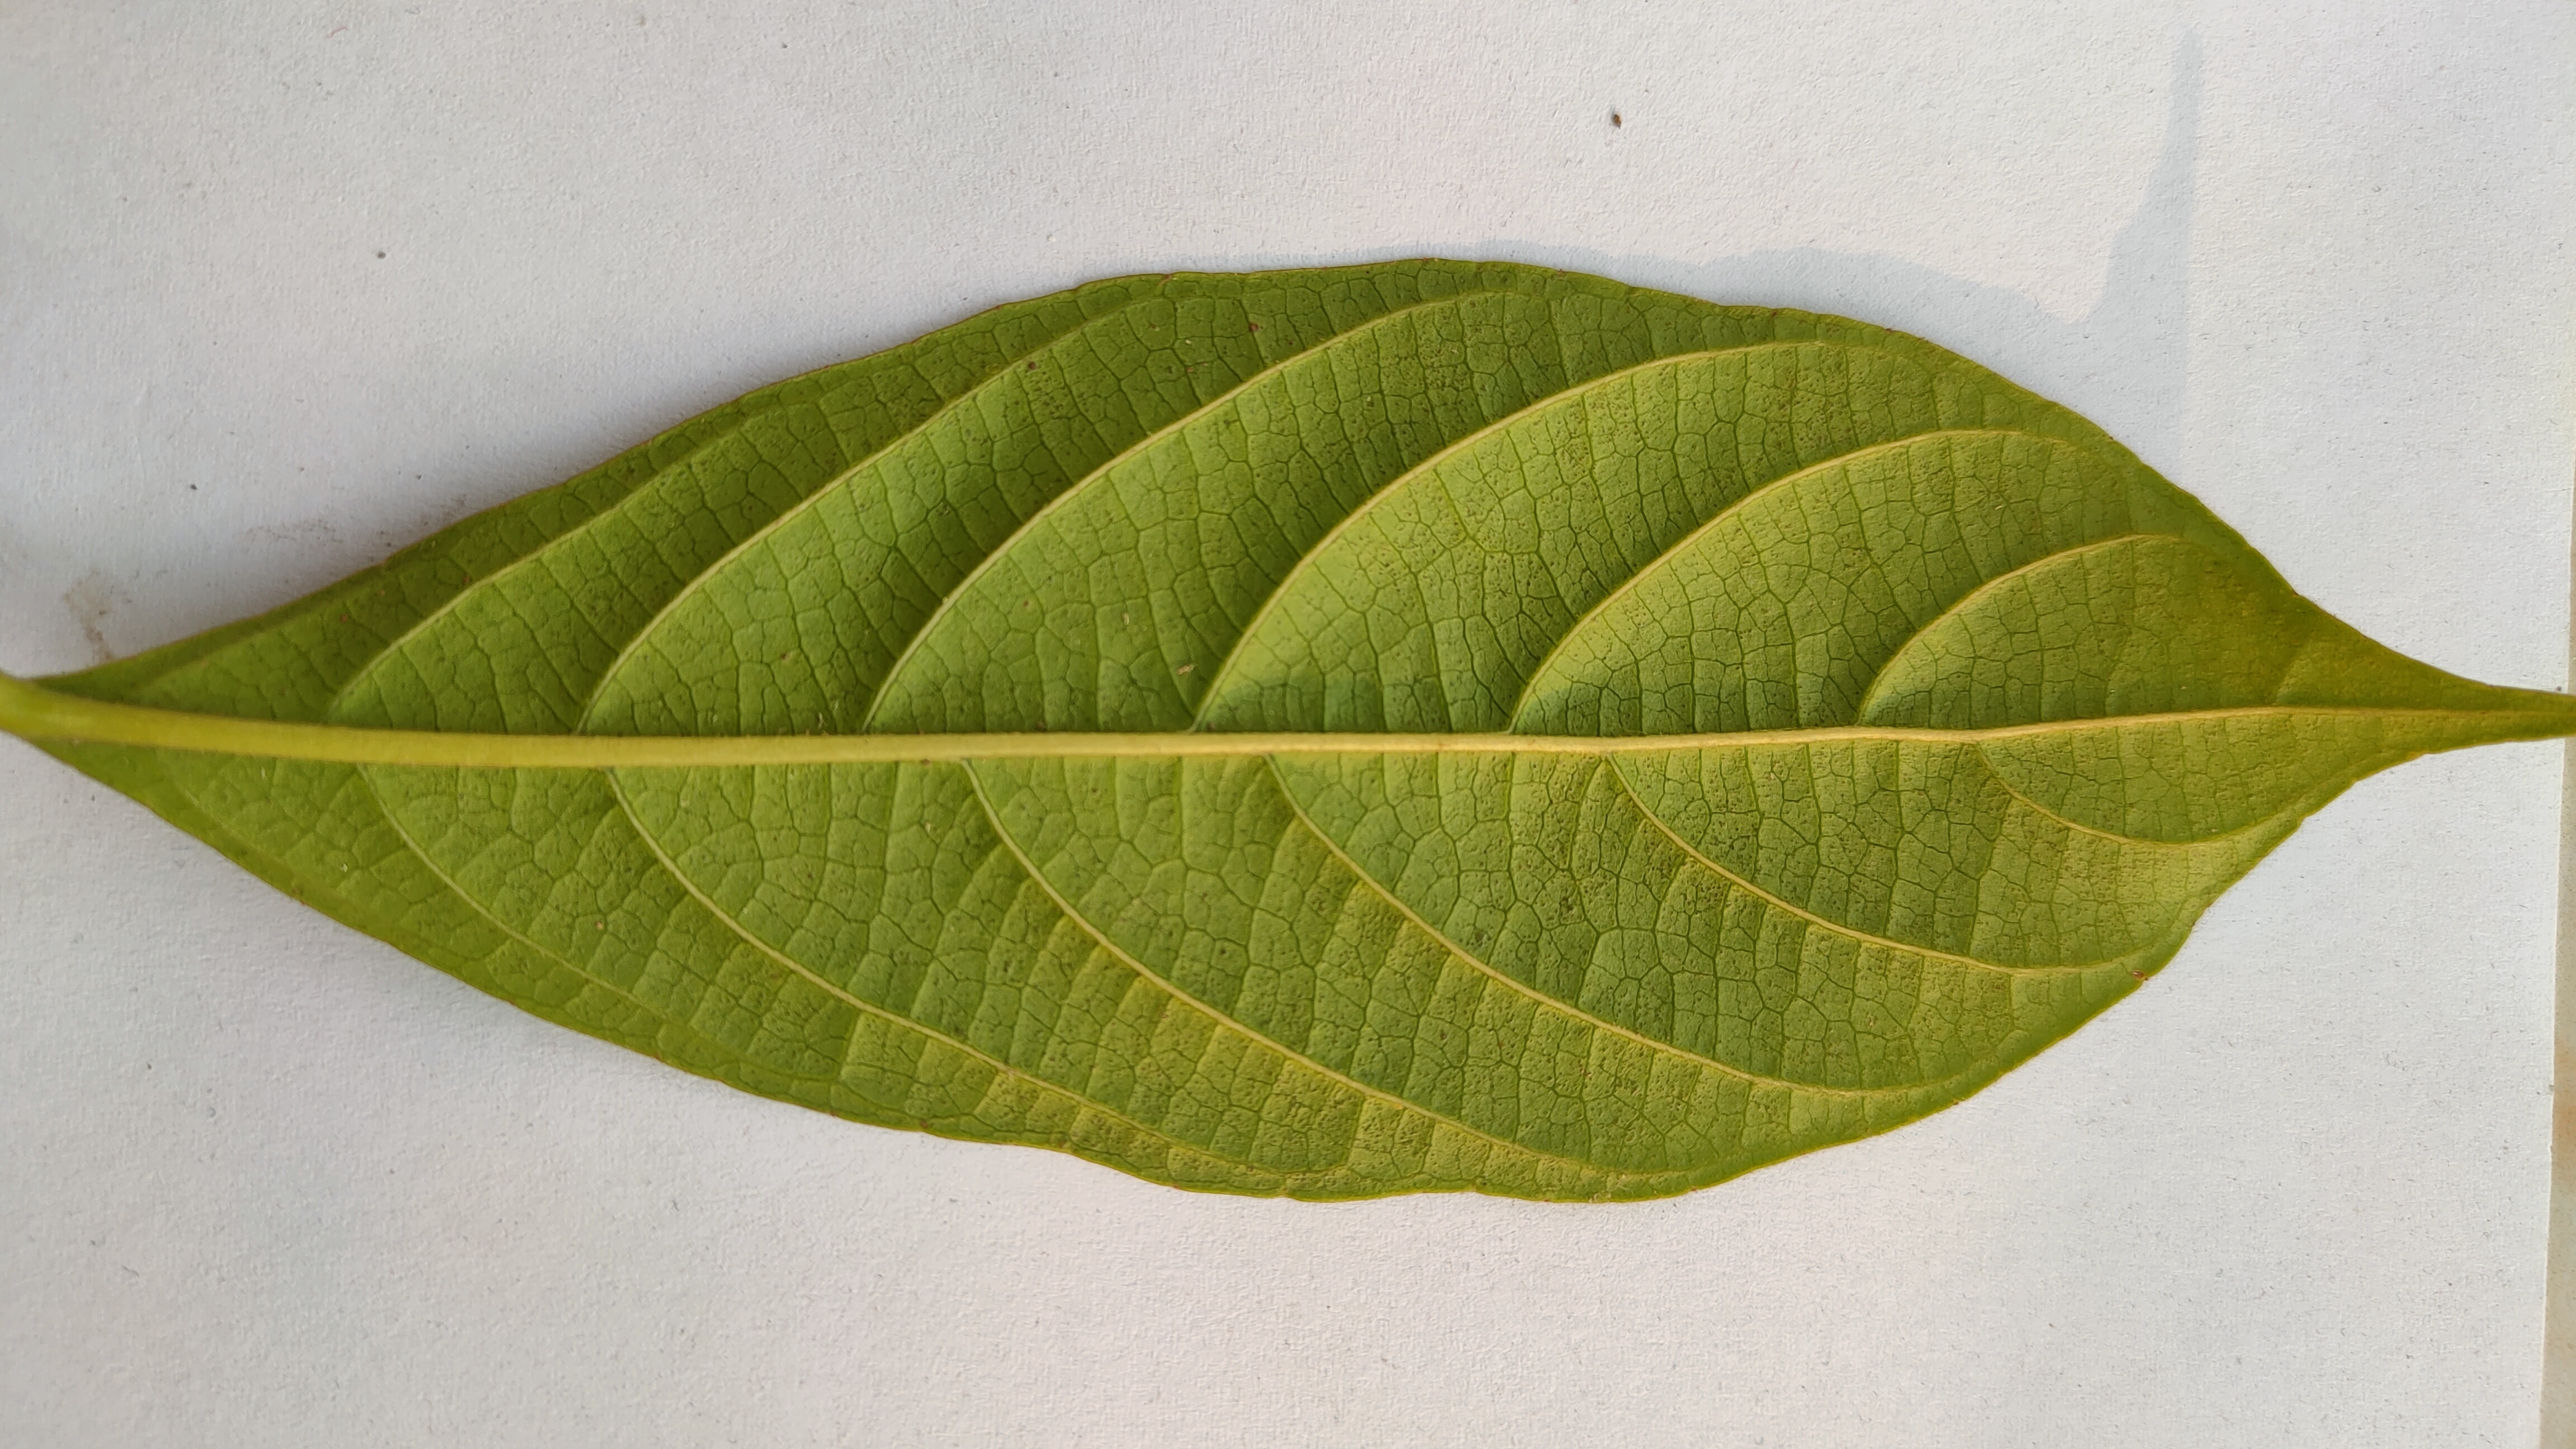
Leaf variety: Lotkon